Bologna

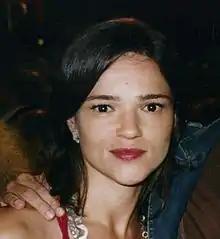
Chiara Caselli, 2002

The city of Bologna became a UNESCO City of Music on 26 May 2006. According to UNESCO, "As the first Italian city to be appointed to the Network, Bologna has demonstrated a rich musical tradition that is continuing to evolve as a vibrant factor of contemporary life and creation. It has also shown a strong commitment to promoting music as an important vehicle for inclusion in the fight against racism and in an effort to encourage economic and social development. Fostering a wide range of genres from classical to electronic, jazz, folk and opera, Bologna offers its citizens a musical vitality that deeply infiltrates the city's professional, academic, social and cultural facets."